Supreme People's Procuratorate

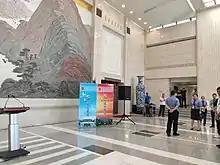
The lobby of the main building of the Supreme People's Procuratorate

The Supreme People's Procuratorate is led by a Procuratorial Committee, which oversees the operation of the Procuratorate under the direction of the Prosecutor-General. The agency is further organised into ten prosecutor's offices, which each oversee a specific type of crime or litigation. Various additional departments, such as the Political Work Department, also exist within the Procuratorate, to oversee additional affairs. Several subordinate institutions are also directly affiliated with the Procuratorate.